Definitive stamp

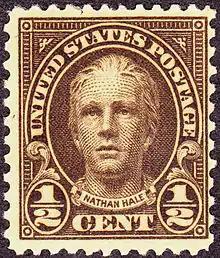
Nathan Hale appeared on US postage stamps issued in 1925 and 1929. Hale's likeness is from a statue by Bela Lyon Pratt.

The range of values varies by era and country, but the focus is on coverage; the values should be sufficient to make up all possible charges using as few stamps as possible. Generally the smallest value will be the smallest unit of currency, or smallest fractional postal rate; for instance, the 1925 regular issue of the United States included a -cent stamp because some rates were expressed in fractions of a cent per ounce. The highest value of the series is generally quite large, typically from 50 to 100 times the normal letter rate; typical values include one pound, five dollars, etc. Not often seen by the average person, they are most common for parcels.